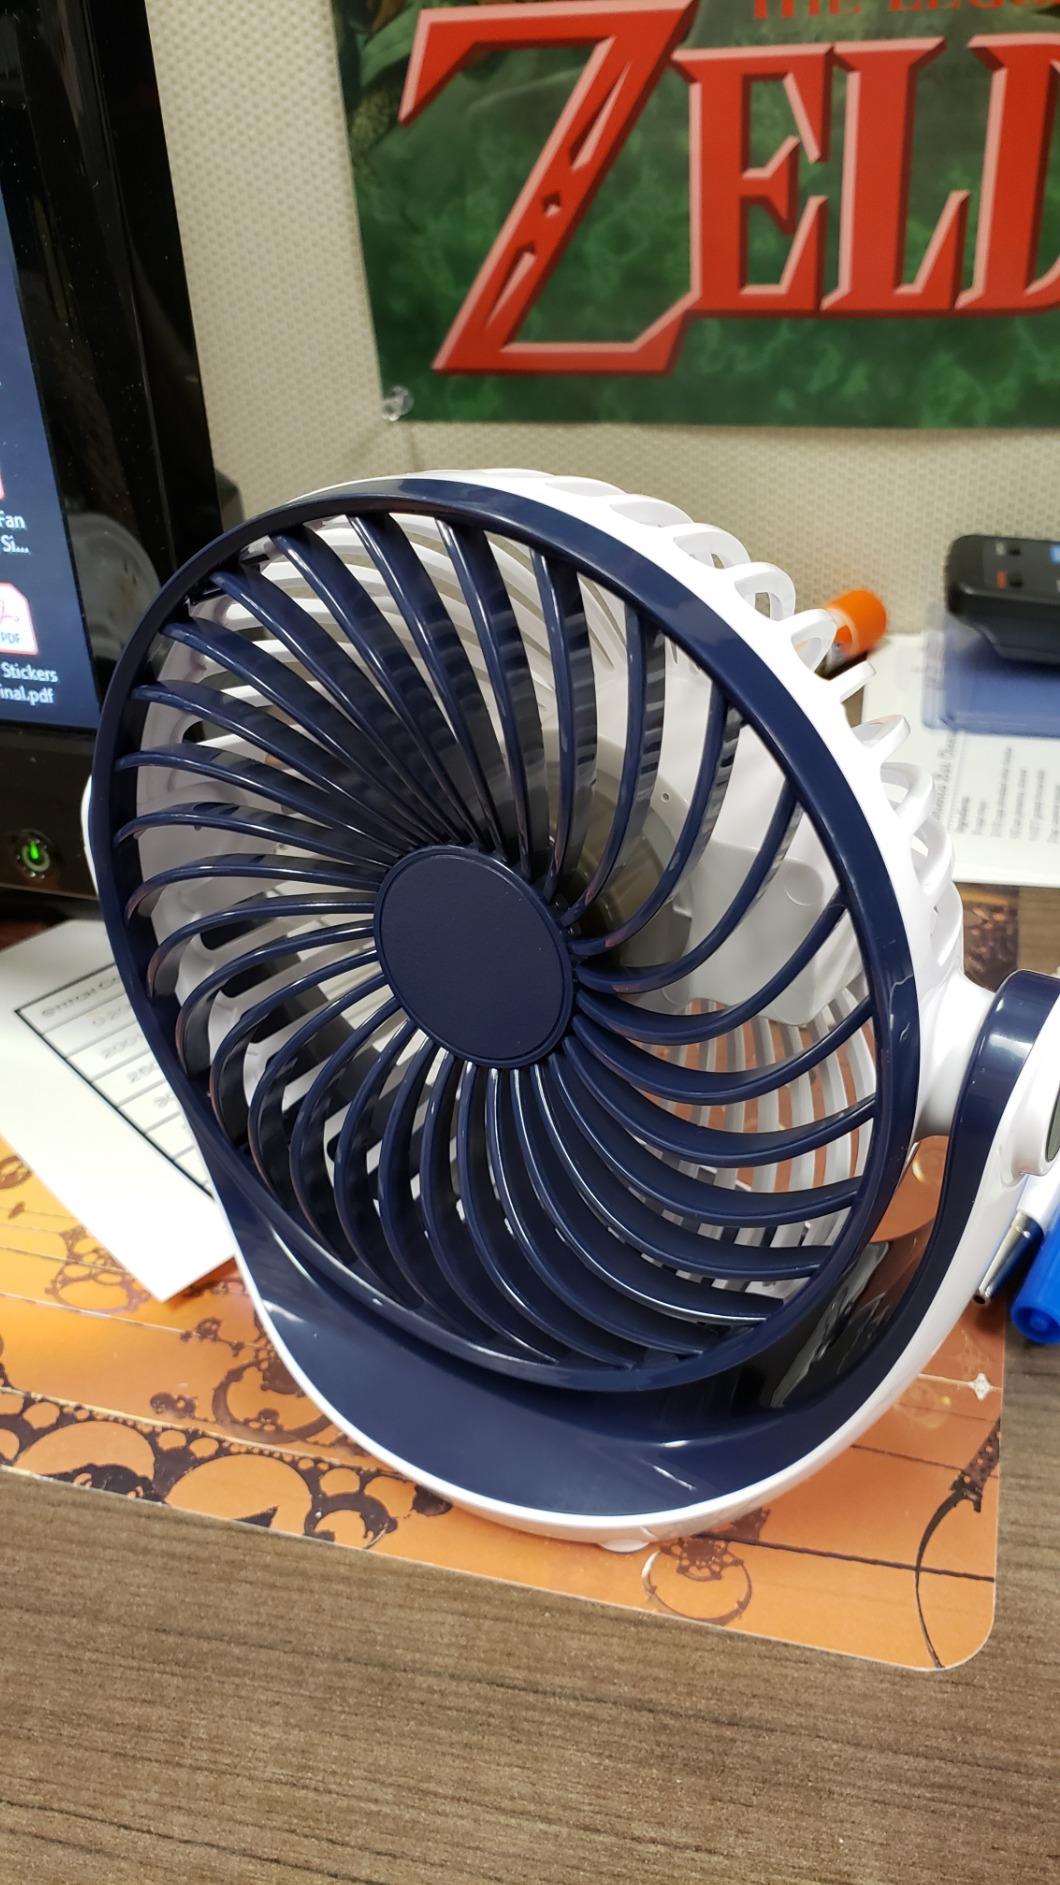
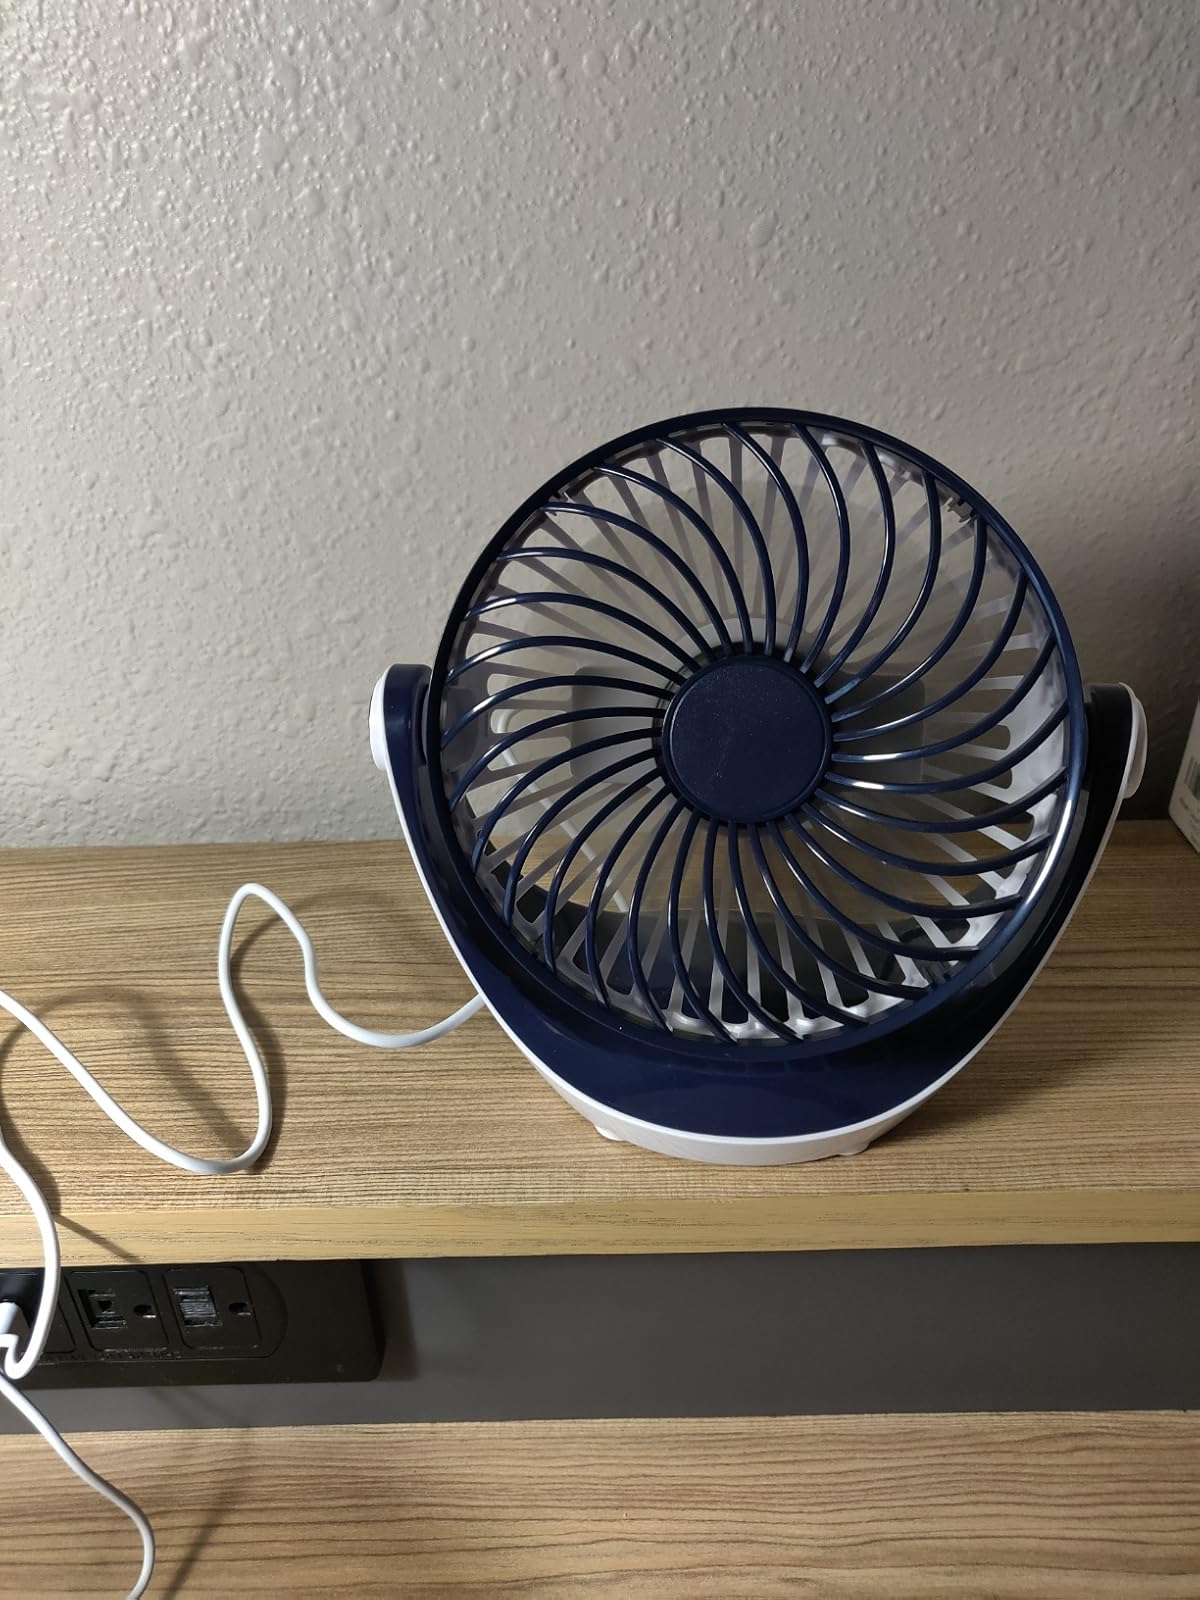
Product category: fan
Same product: yes